Georgy Bogdanovich Yakulov

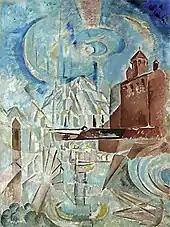
Fantasy (1915). Samara Art Museum

In the spring of 1928, the People's Commissariat for Education applied for the awarding of the title of Honored Artist to G. Yakulov, in connection with the 25th anniversary of his creative activity, a committee for the celebration of the anniversary was organized under the chairmanship of A. Tairov. However, the issue of awarding the title and the organization of the anniversary evening was delayed, Yakulov's lung tuberculosis progressed, and in August 1928 he left for Dilijan for treatment. In Armenia, he made a series of landscape sketches and wrote two programmatic articles: "Theater and Painting" and "Revolution and Art".